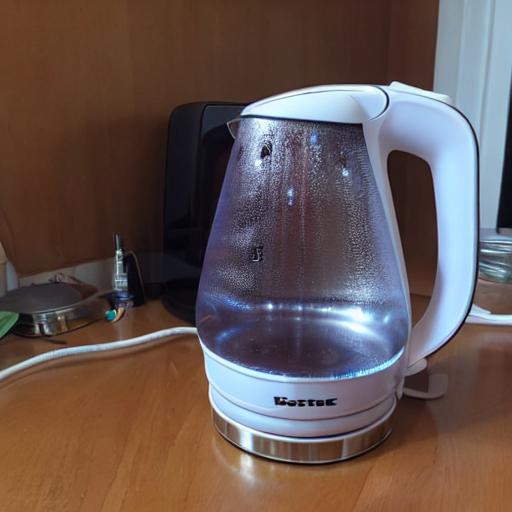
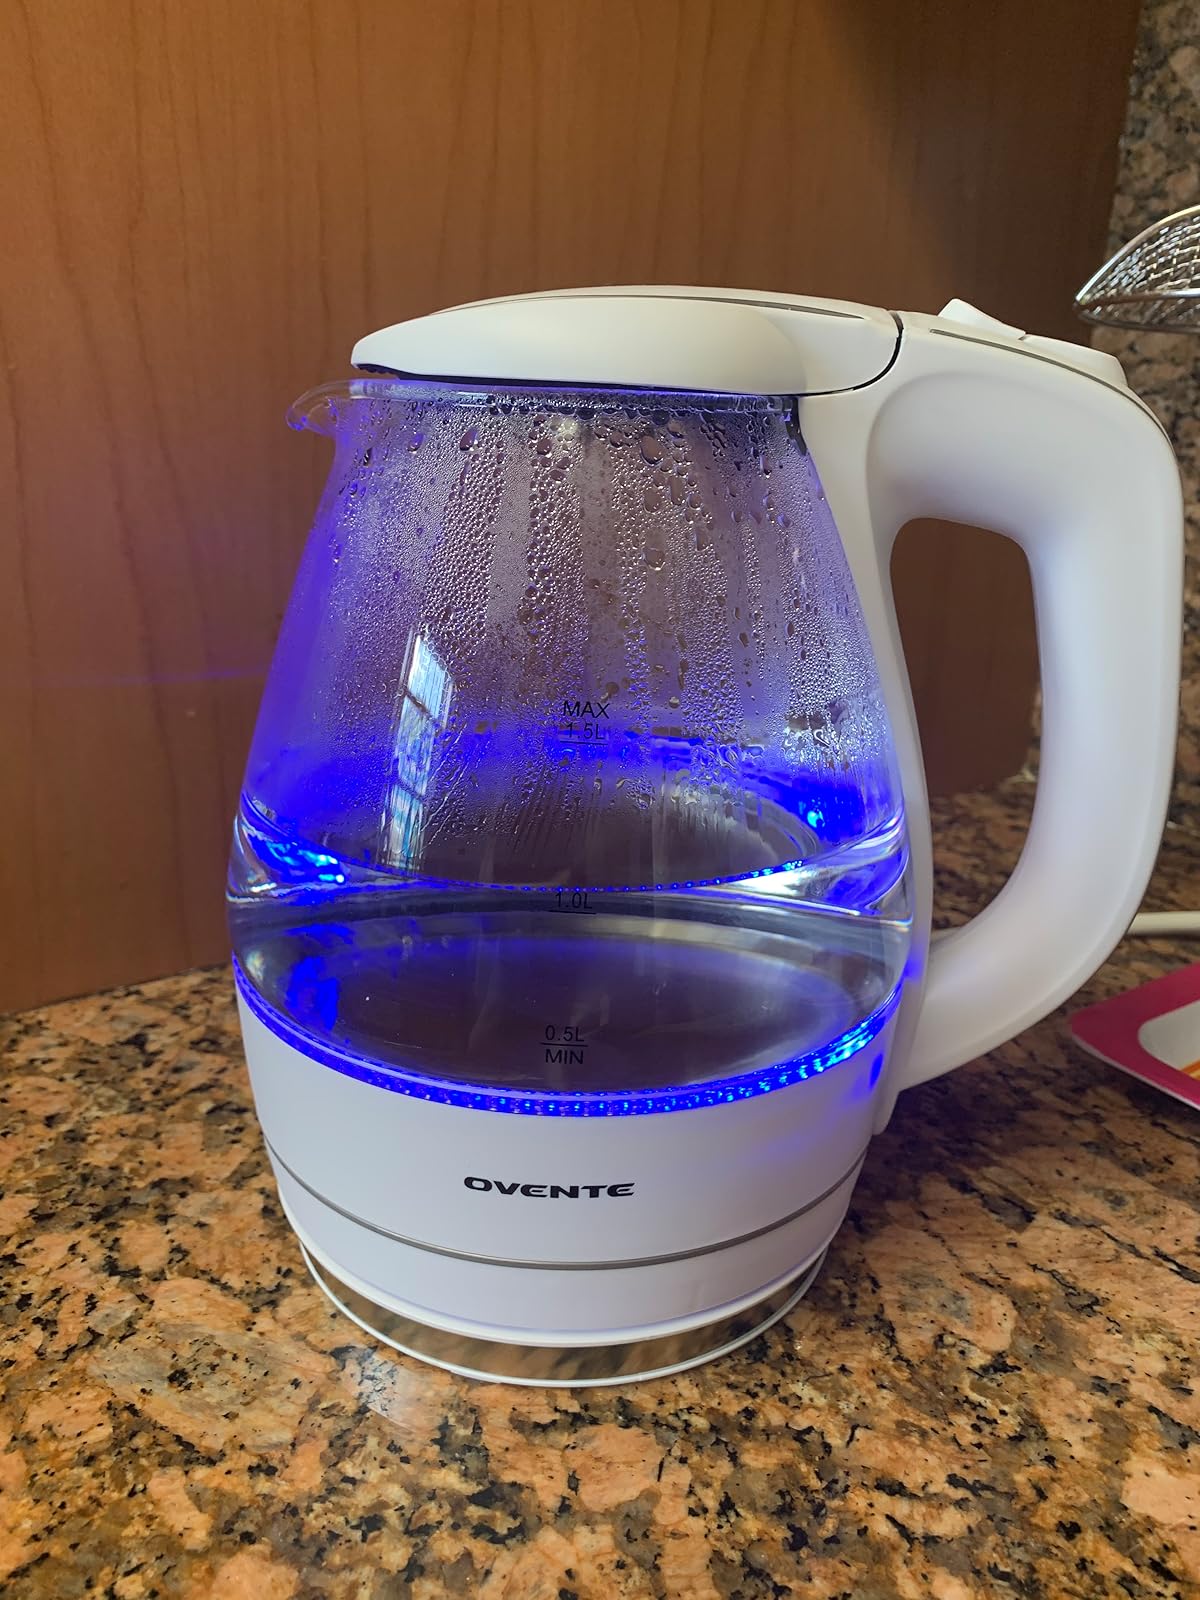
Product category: items_kettle
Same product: no